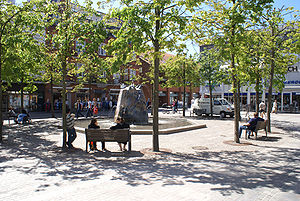
Holstebro
Holstebro er en by i det nordlige Vestjylland, beliggende 39 km sydvest for Skive, 35 km nord for Herning og 50 km nord for Skjern og er med sine 36.643 indbyggere den største by i Holstebro Kommune. Byen ligger ved Storå og er en betydelig handelsby med et net af gågader, heriblandt Danmarks ældste permanente gågade, som er strækningen fra Store Torv til Brotorvet. Byen har en betydelig industri inden for fremstilling af fødevarer, jernvarer og maskiner, træ og møbler samt kemisk industri. I byen er Regionshospitalet Holstebro, som hører under Region Midtjylland, og en kaserne med Jydske Dragonregiment. I byen ligger endvidere Retten i Holstebro og hovedkvarteret for Midt- og Vestjyllands Politi. Den lokale nyhedsavis er Dagbladet Holstebro-Struer. Holstebro er en kulturby, kendt for bl.a. Odin Teatret, og gadebilledet er præget af en række moderne skulpturer og kunstværker.